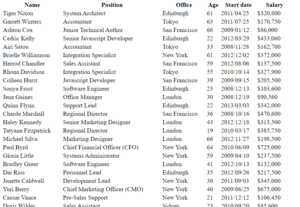
Exemple de tableau HTML sans aucun formatage
DataTables est un plug-in jQuery open-source permettant de dynamiser un tableau HTML. Créée par Allan Jardine sous la licence MIT, cette bibliothèque écrite en Javascript offre en effet un grand nombre de configurations pour améliorer l'ergonomie des grilles de données, surtout lorsqu'elles ont des proportions imposantes.